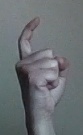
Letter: ra